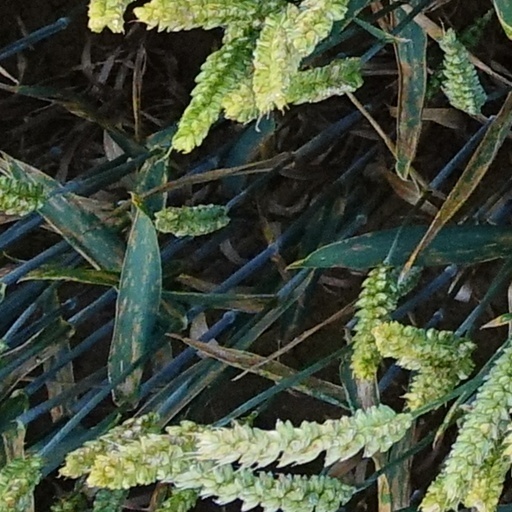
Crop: wheat